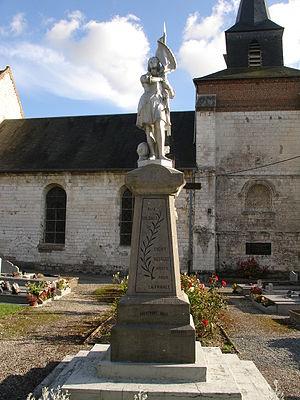
Monument aux morts de Tigny-Noyelle.
Tigny-Noyelle est une commune française située dans le département du Pas-de-Calais en région Hauts-de-France.